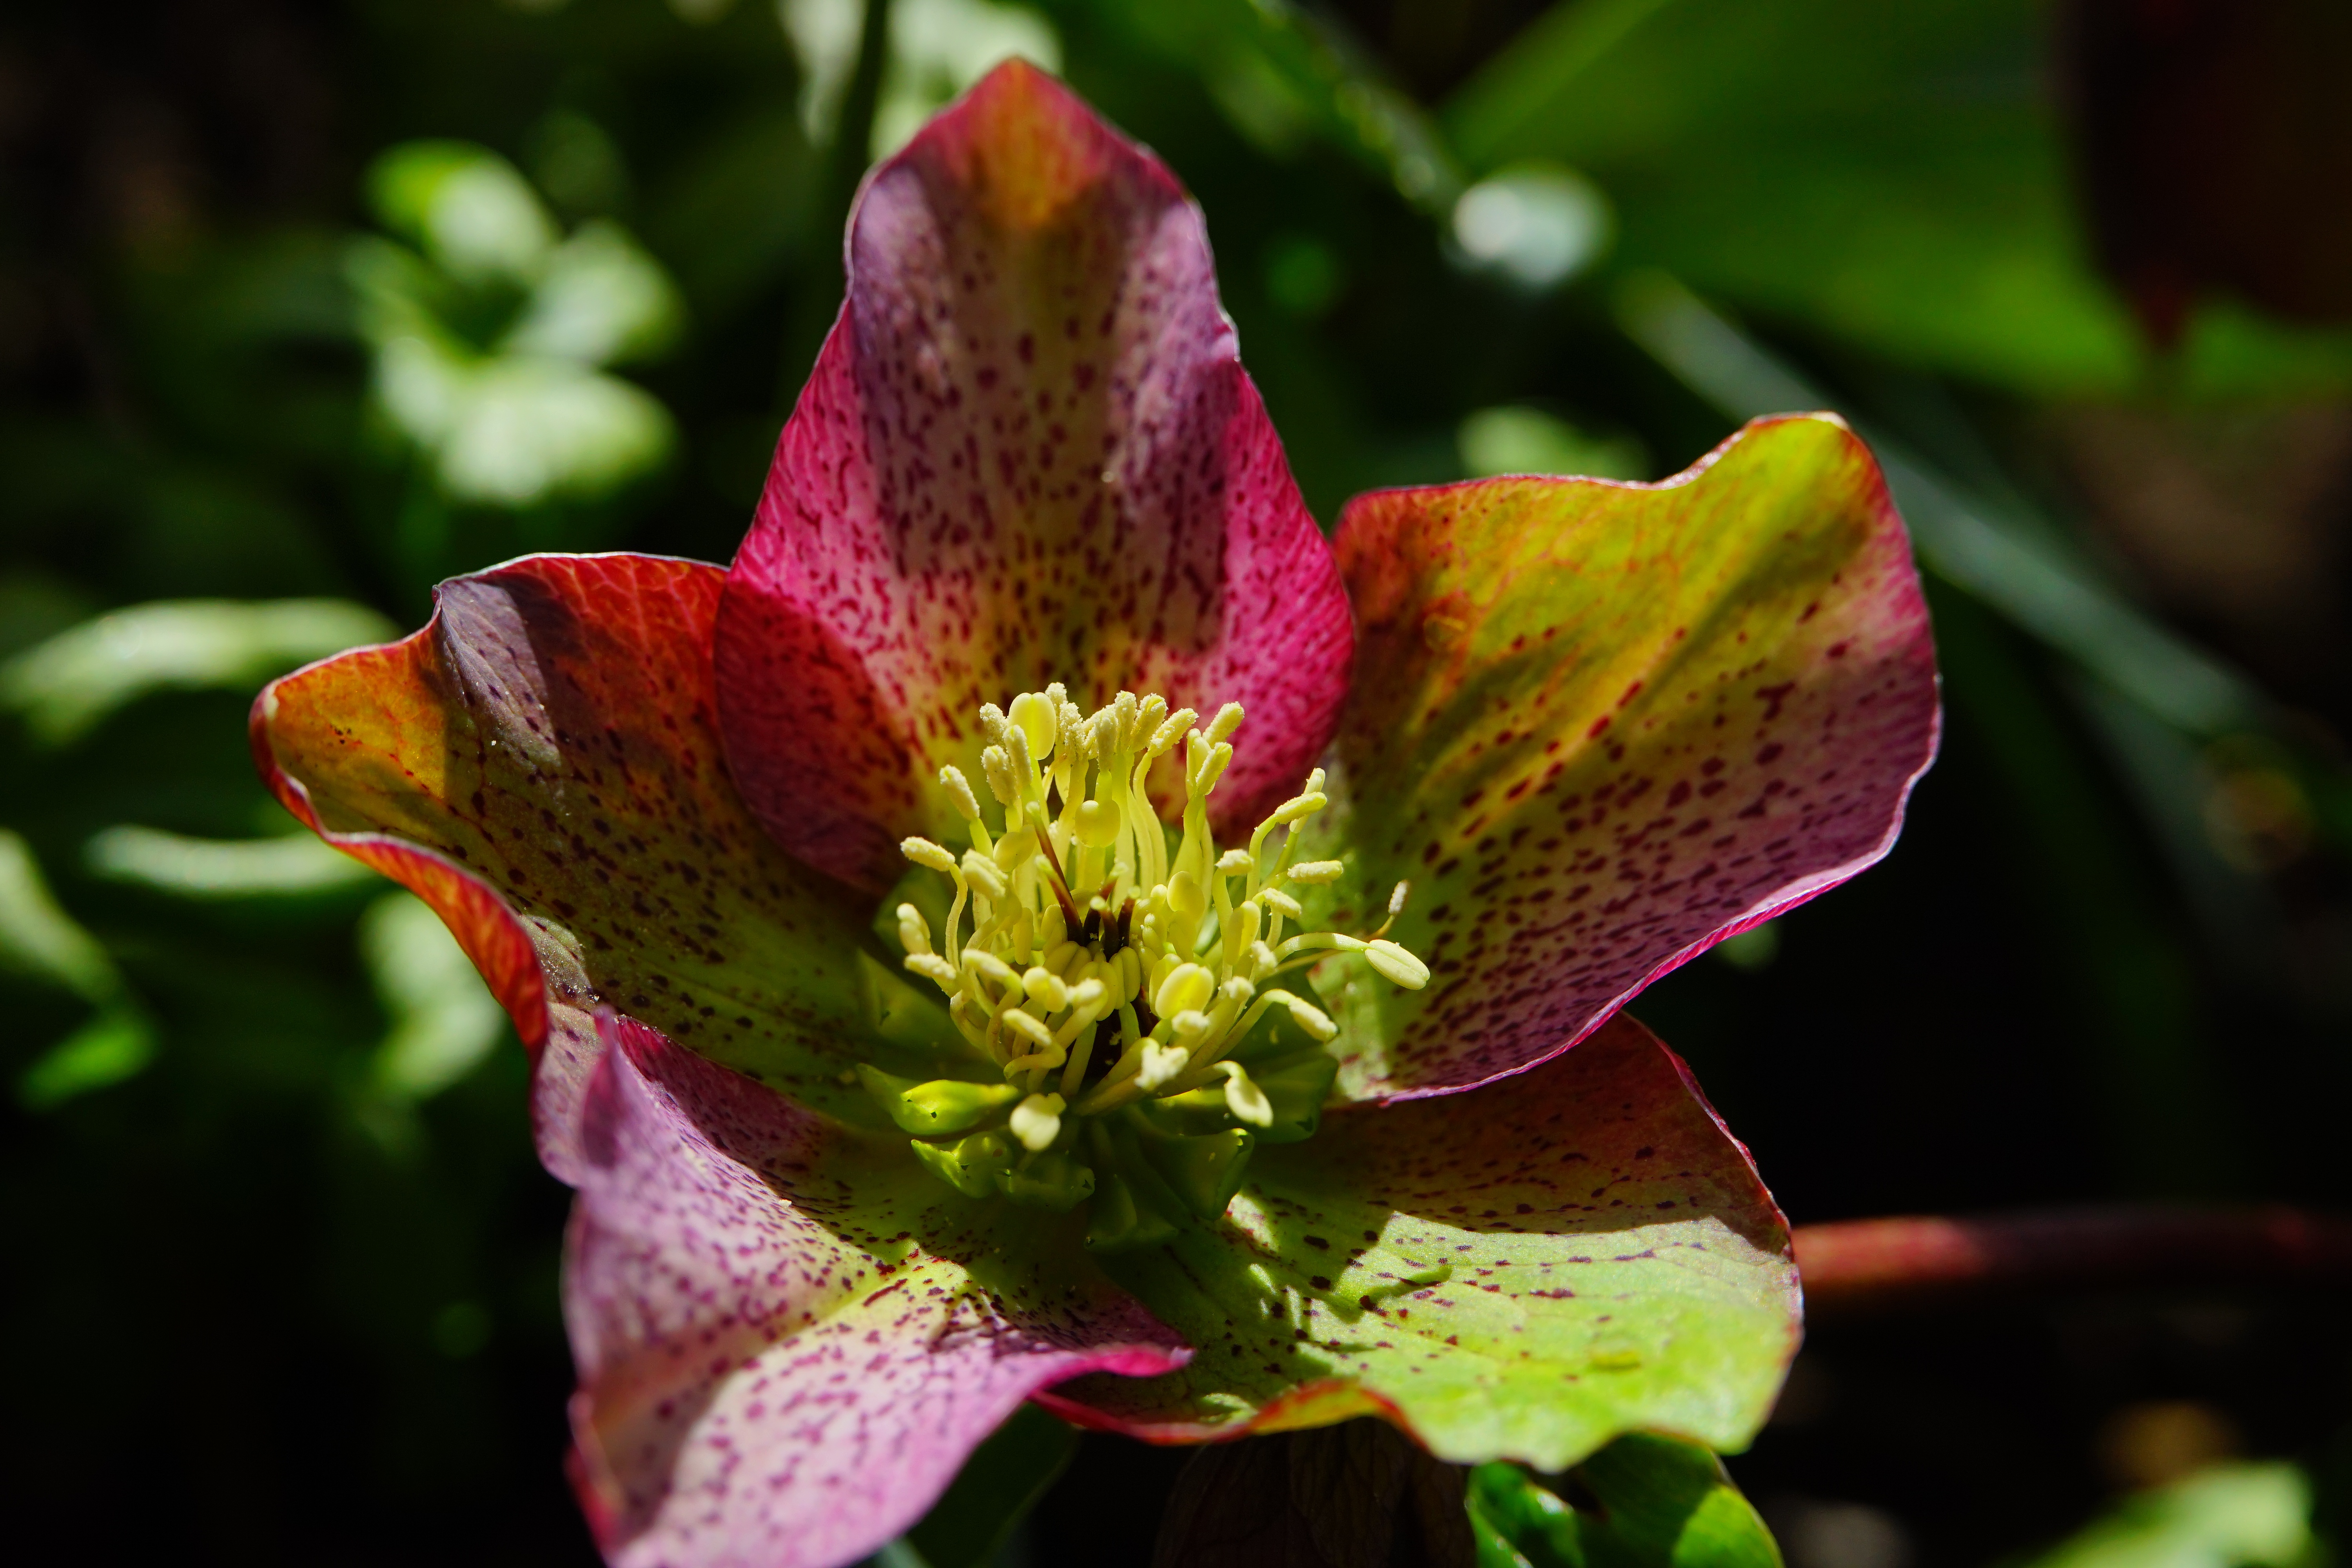
nature, blossom, winter, plant, photography, leaf, flower, petal, bloom, red, botany, flora, wildflower, close up, wild flowers, toxic, lily, bud, early bloomer, reddish, medicinal plant, macro photography, flowering plant, poisonous plant, hellebore, christmas rose, anemone blanda, helleborus niger, spring roses, winterblueher, plant stem, land plant